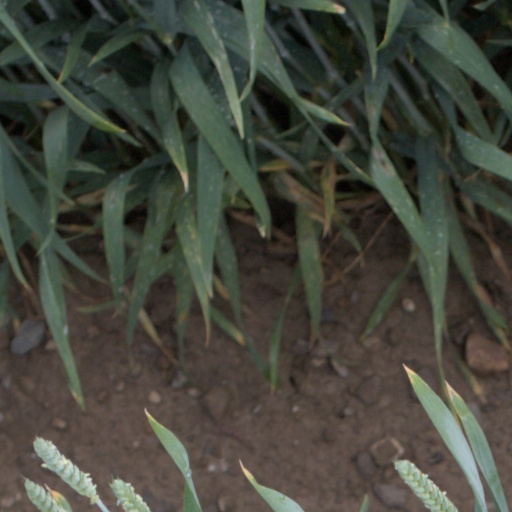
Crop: wheat